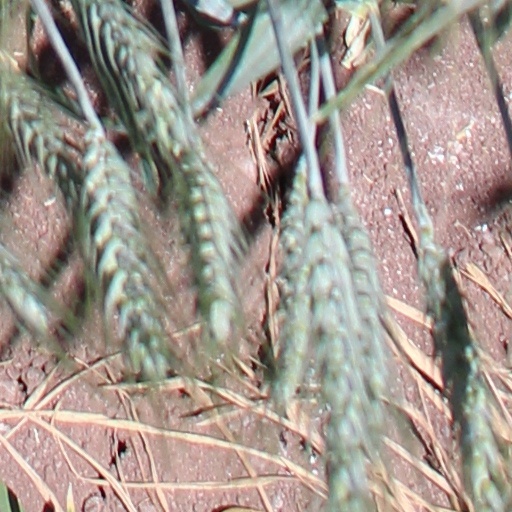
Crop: wheat